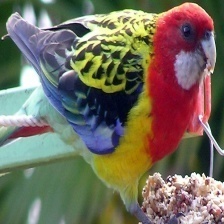
Species: EASTERN ROSELLA
Scientific name: PLATYCERCUS EXIMIUS